Alfred Augustus Grace

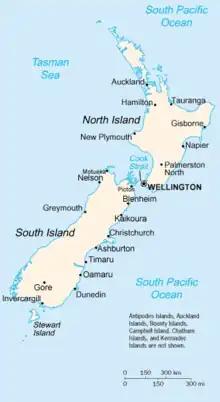
New Zealand map

Alfred Augustus Grace was the son of Thomas Samuel Grace who was church missionary in society church and Agnes Fearon. He was born in Auckland, New Zealand in May 1867 and he is the youngest of 12 siblings. His brother Thomas continues his father's missionary work, his brother William become a scholar of Maori, and his brother Lawrence was an interpreter. He lived in Taupo region but had forced to leave due to the outbreak of war soon after he was born. He travelled to England in 1875 with his parent and got a scholarship at St John's College, Hurstpierpoint, Sussex. In 1887, he returned to New Zealand and lived in Nelson which was where his family lived at that time. When he was in Nelson, Grace become a teacher while writing articles and short stories in the spare time. On 30 December 1890, he married Amelia Adelaide Harriet Jennings at christ church in Nelson and their marriage produced with four children. He was predeceased by one of his daughters in 1922. His wife died in 1938 and he died 4 years later on 18 March 1942.